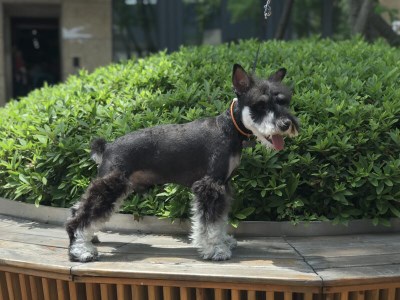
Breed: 2342-n000102-miniature_schnauzer